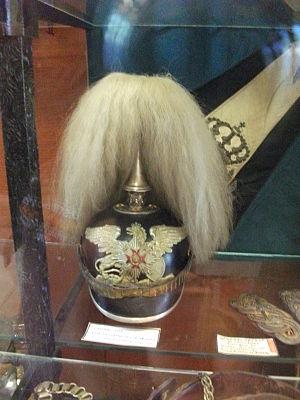
Casque du Grand-duché de Bade dans l'Armée prussienne avant la première guerre mondiale se trouvant au fort de la Pompelle.